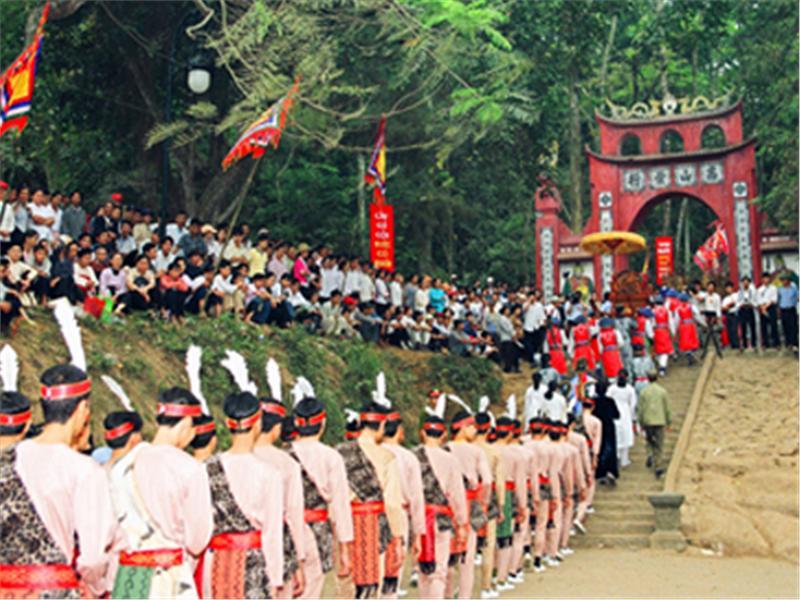
có nhiều người đang di chuyển vào khu di tích